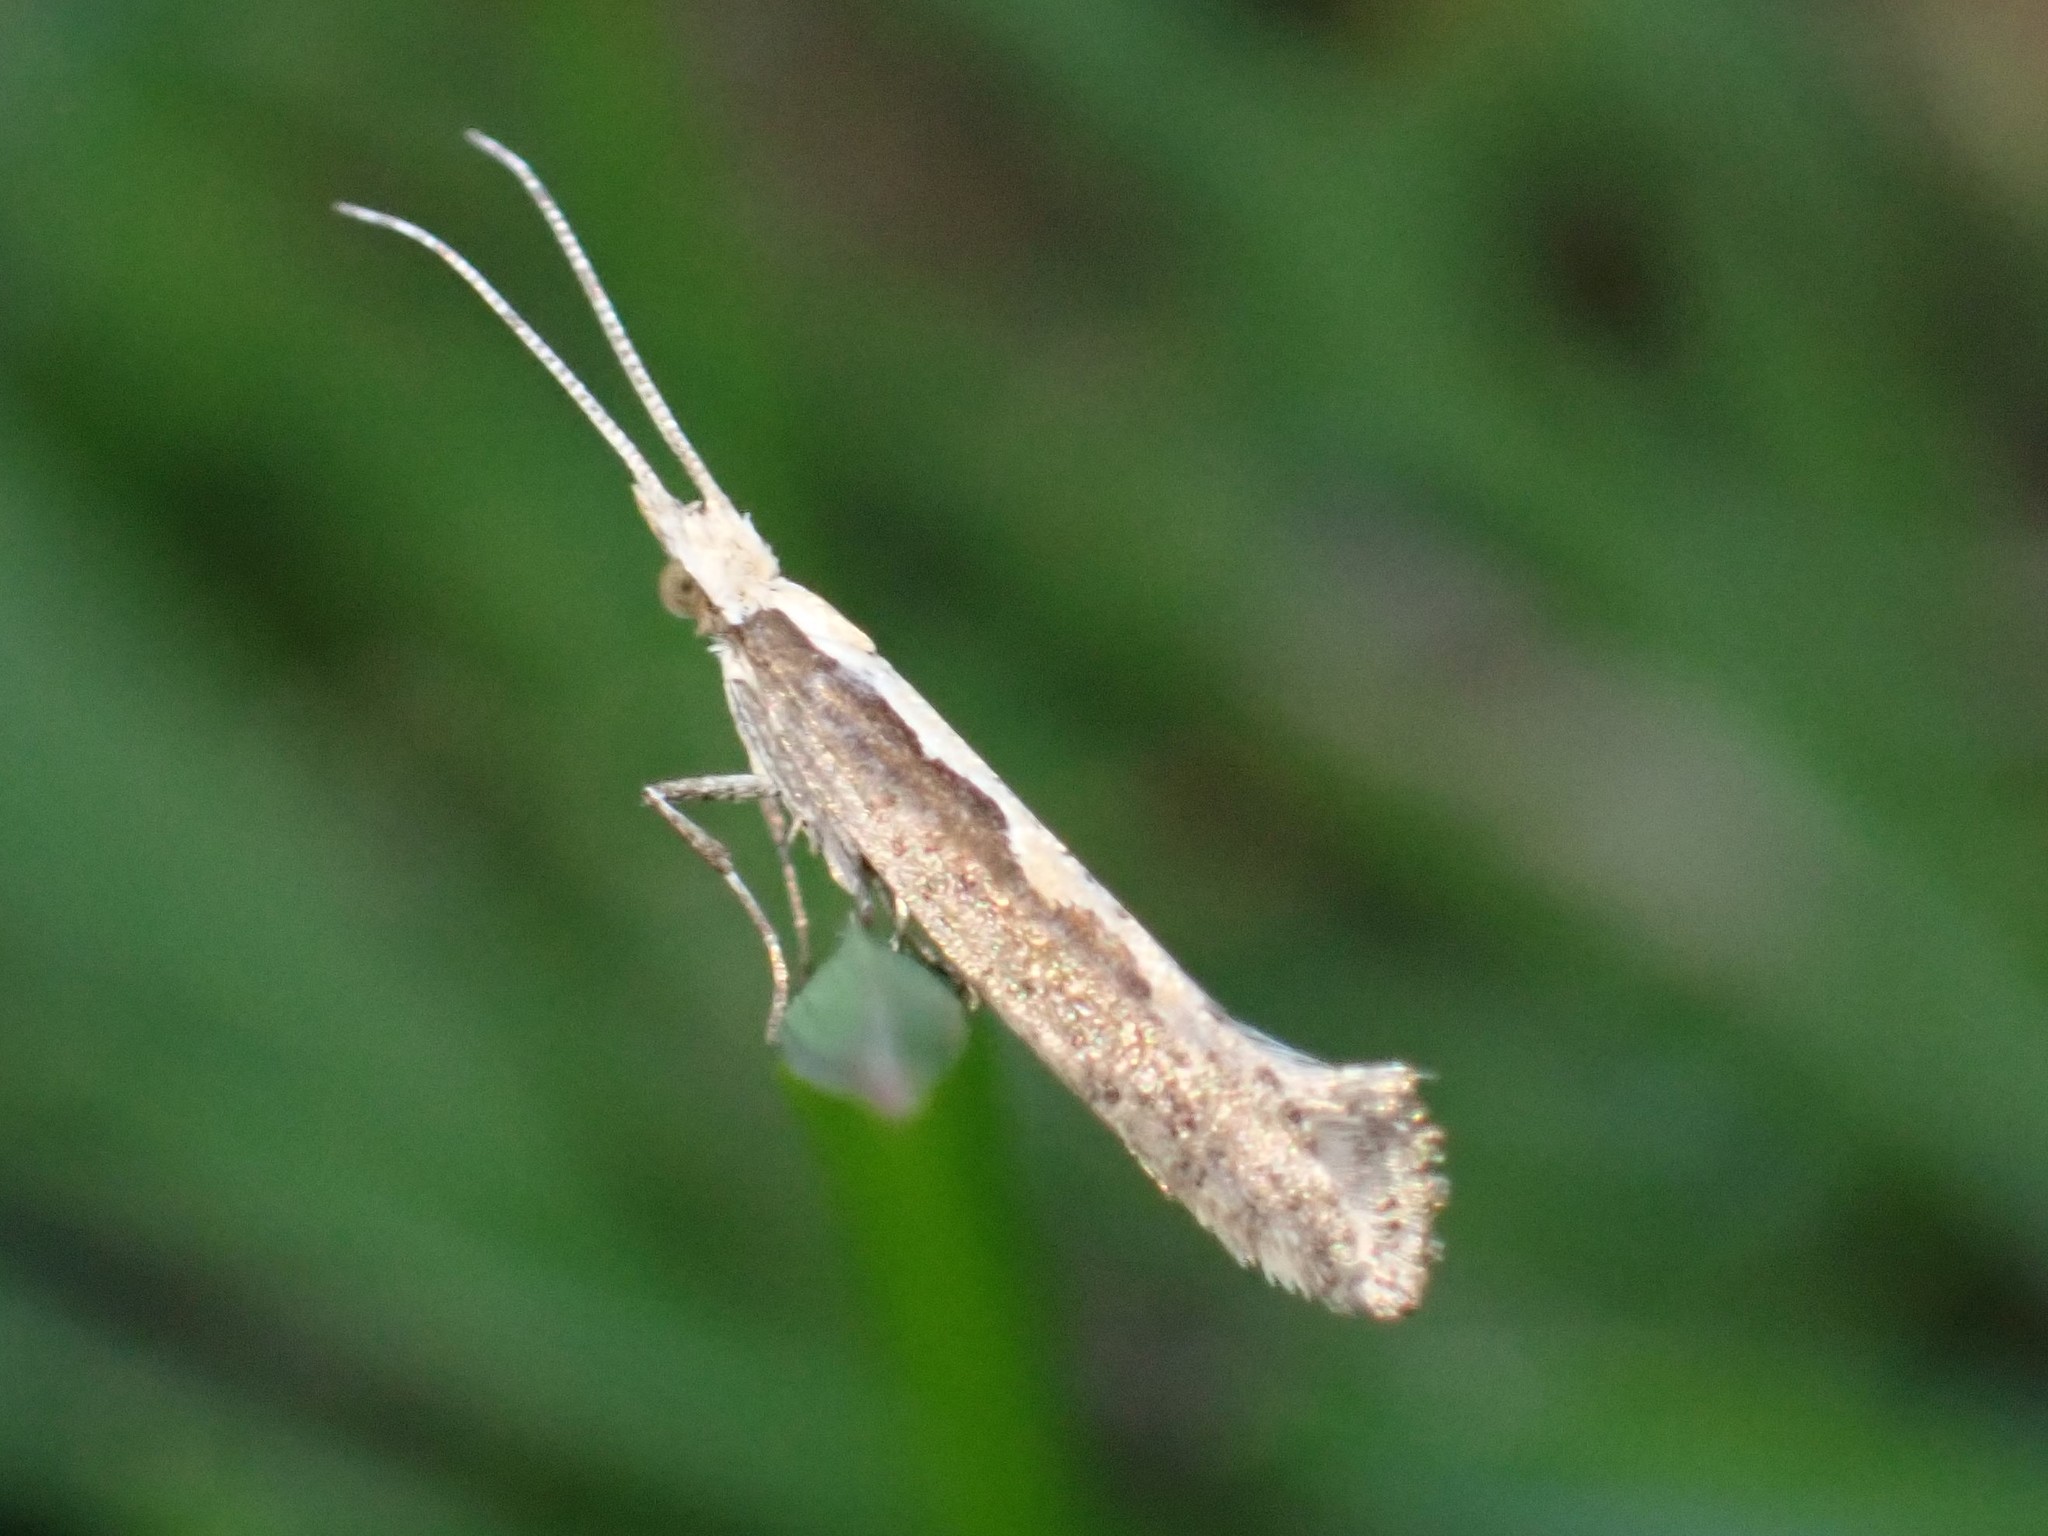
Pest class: diamondback_moth